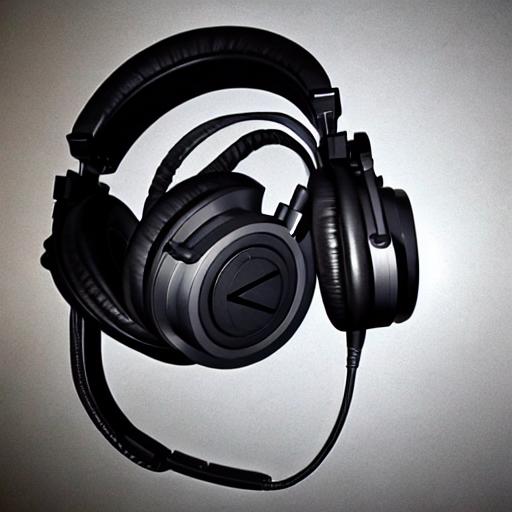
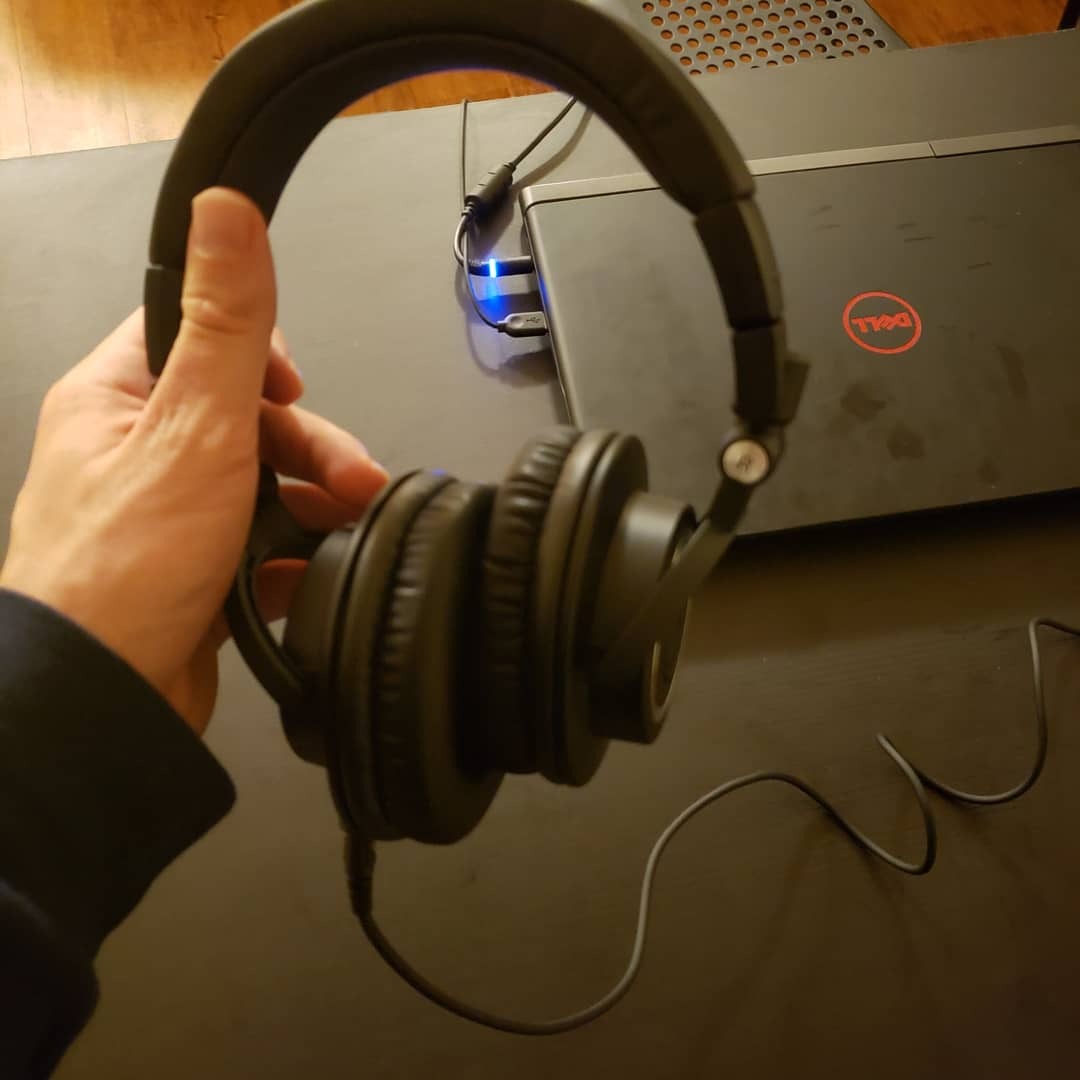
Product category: headphones
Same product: no